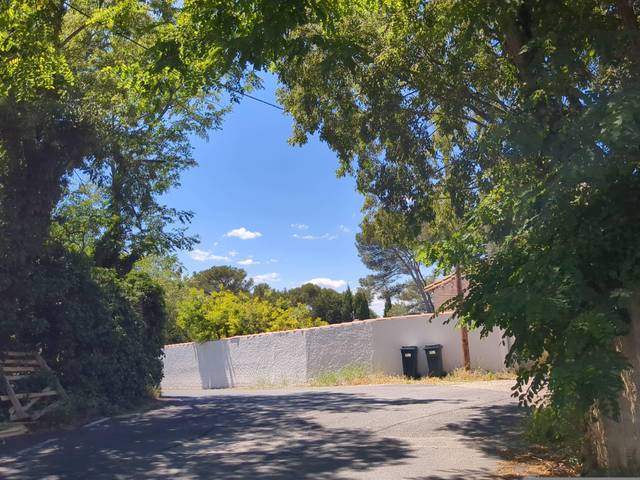
Region: France
Coordinates: 43.843, 4.334